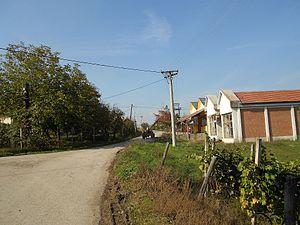
Botunja est un village de Serbie situé dans la municipalité de Brus, district de Rasina. Au recensement de 2011, il comptait 307 habitants.